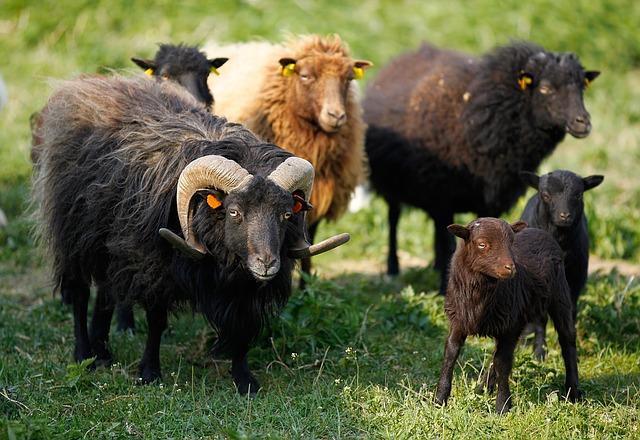
sheep